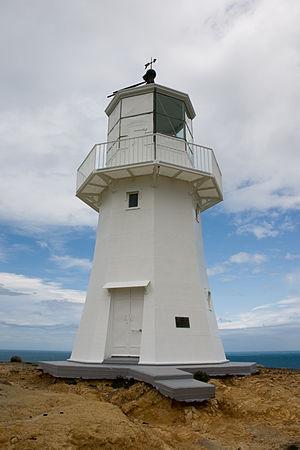
Le phare de Pencarrow Head est un ancien phare situé sur le Pencarrow Head, dans la région de Wellington, en Nouvelle-Zélande.